Pokémon Red, Blue, and Yellow

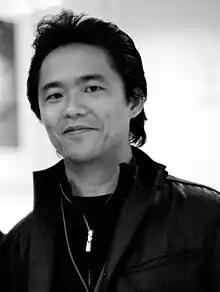
Junichi Masuda (pictured in 2007) composed the music for all versions.

"Pokémon Red" and "Blue" are played in a third-person view, overhead perspective and consist of three basic screens: an overworld, in which the player navigates the main character; a side-view battle screen; and a menu interface, in which the player may configure their Pokémon, items, or gameplay settings.